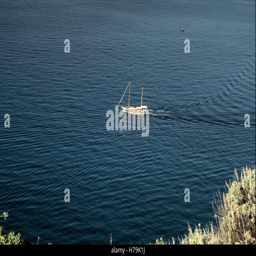
small boat below cliffs on a calm sea